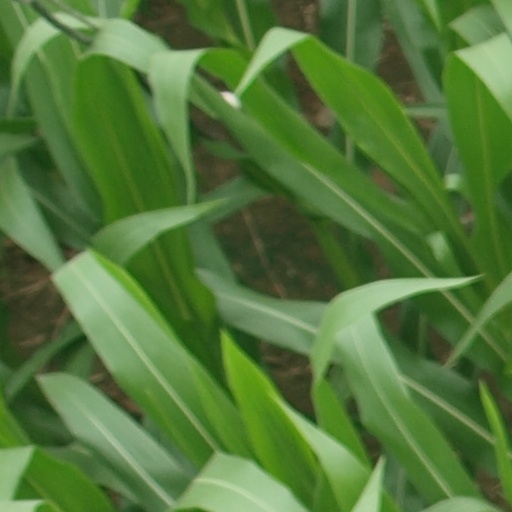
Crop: maize; corn